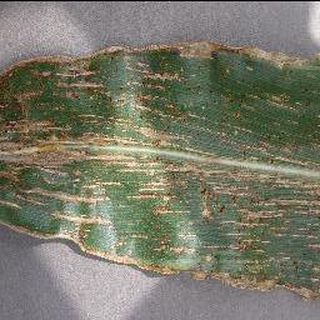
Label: corn_cercospora_leaf_spot